Alan Wakeman

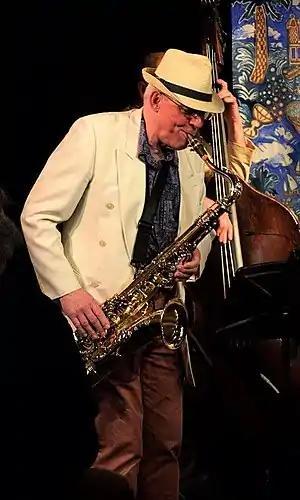
Alan Wakeman performing in Mike Westbrook's show, "Paintbox Jane" (Exeter, April 2017)

Alan Wakeman (born 13 October 1947) is an English saxophonist who was a member of Soft Machine during 1976, appearing on the album "Softs". He is a cousin of the keyboard player Rick Wakeman.